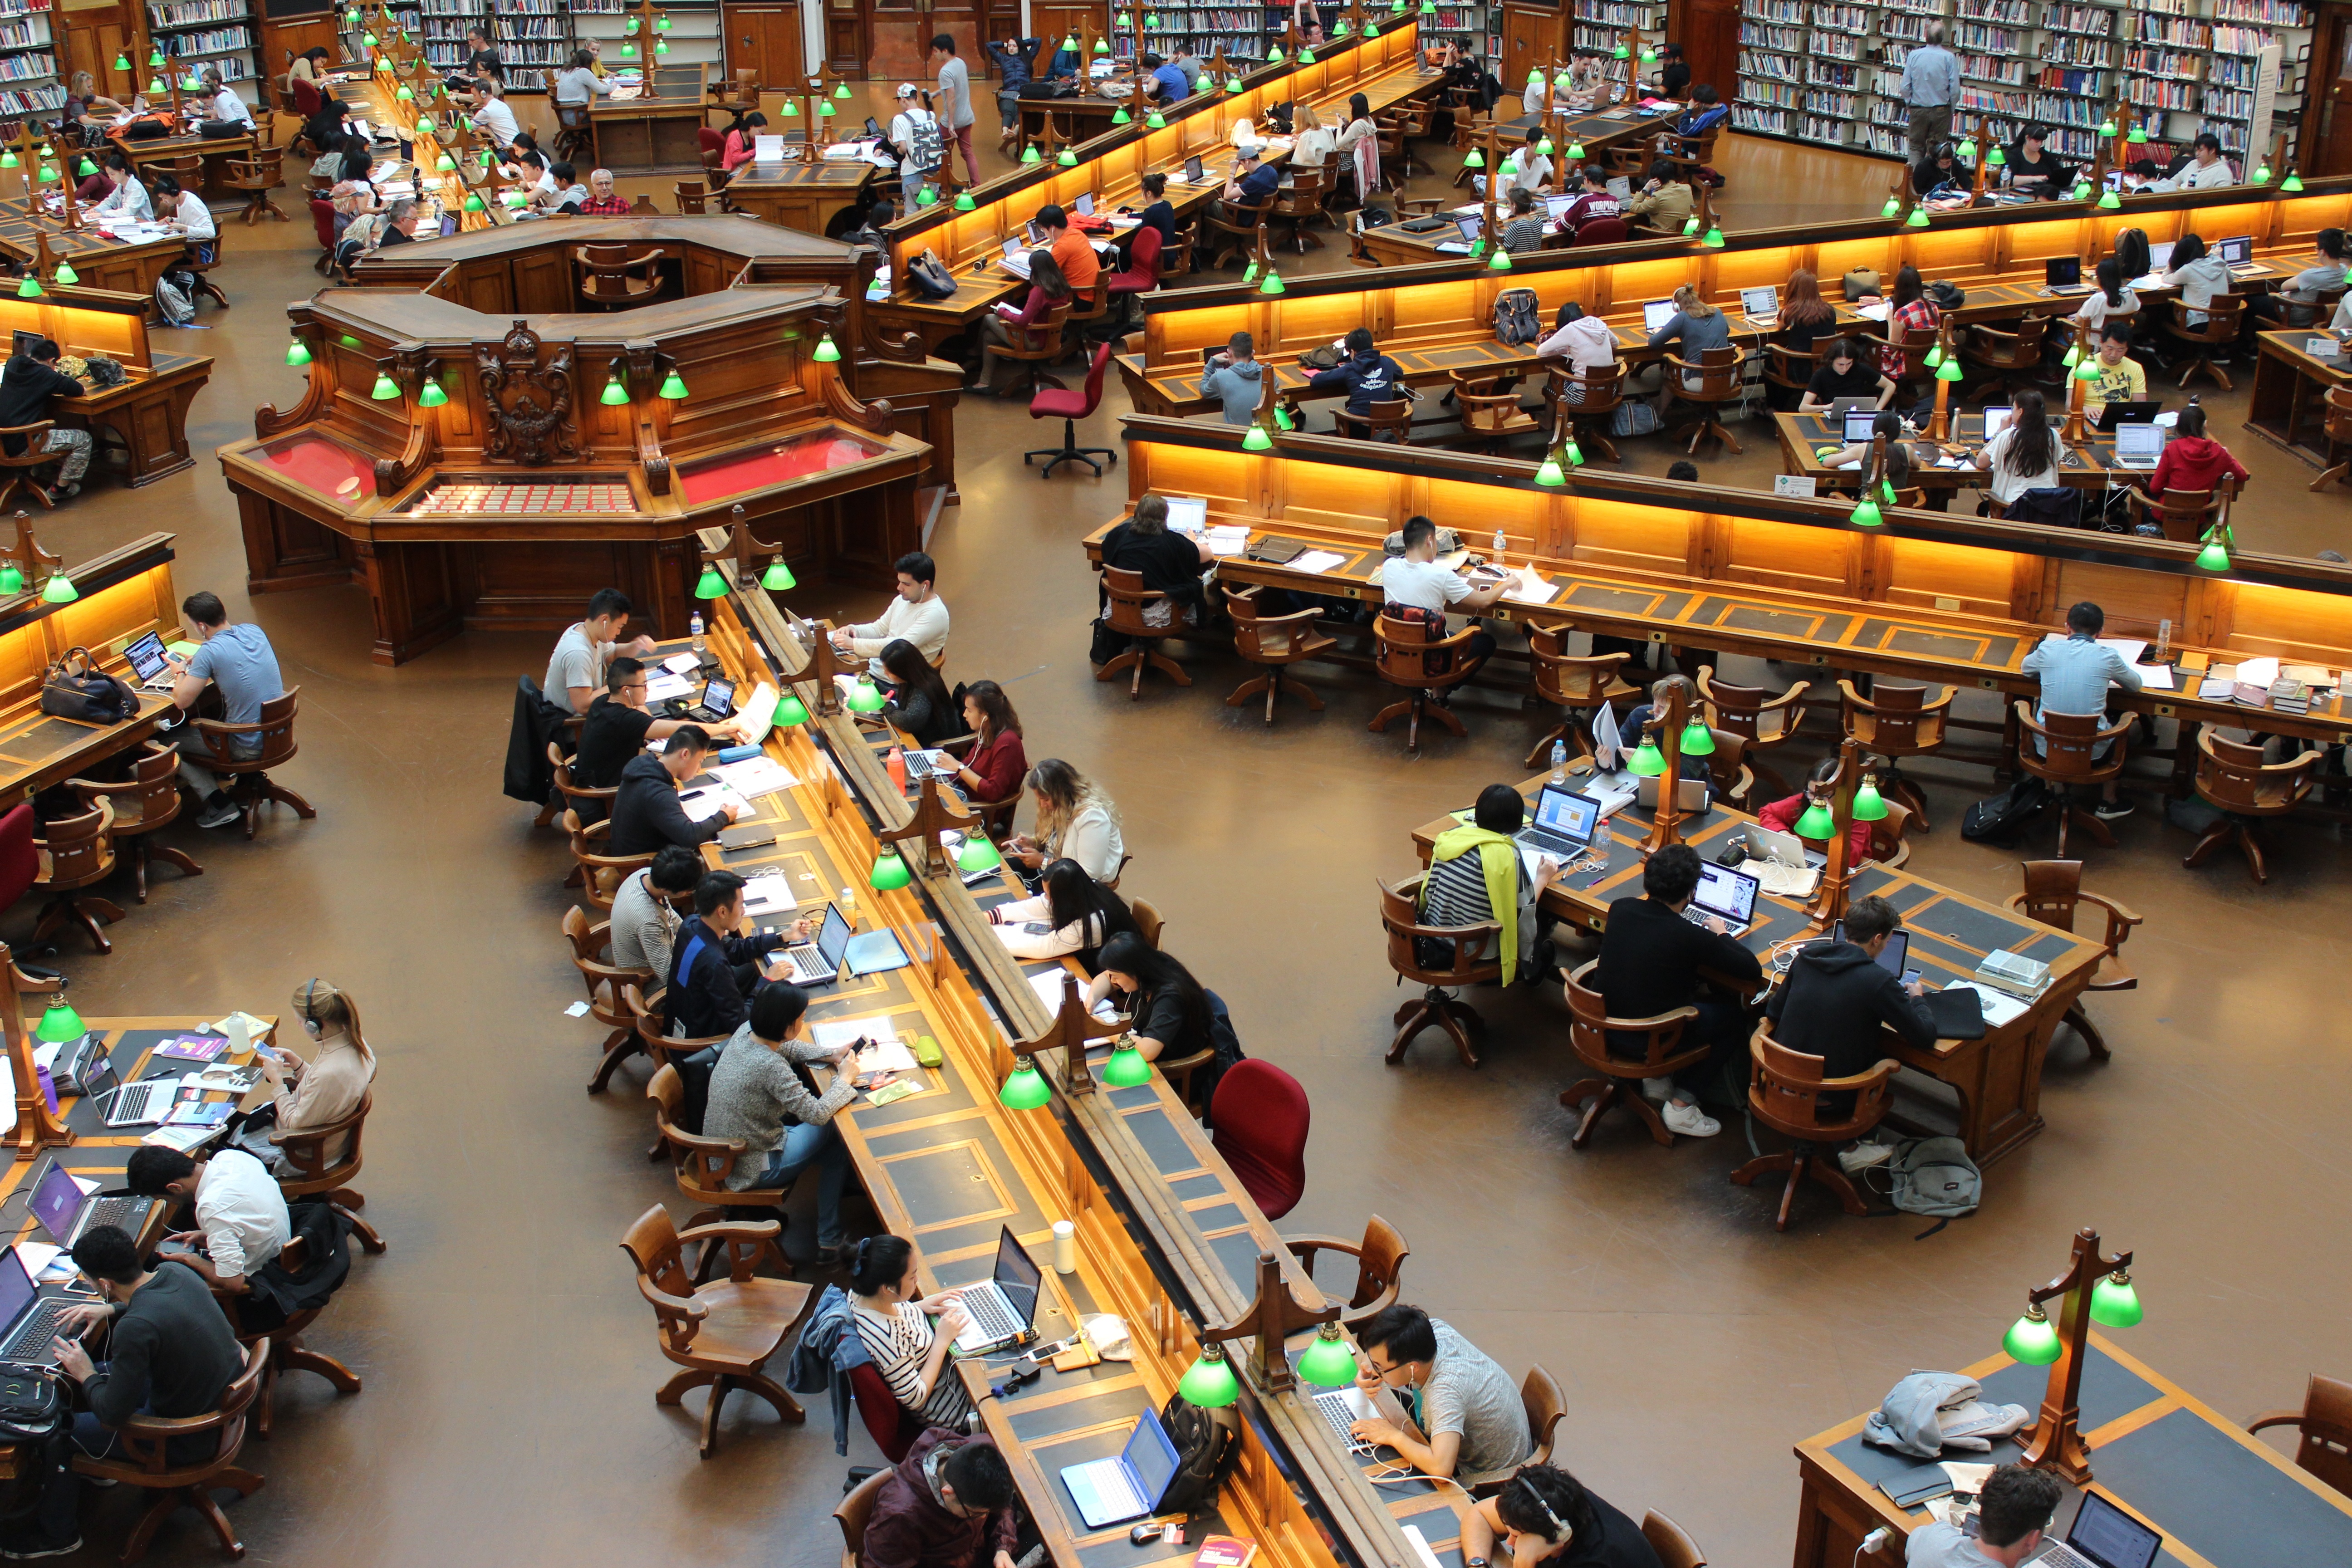
desk, architecture, people, row, sitting, indoor, toy, education, study, library, students, university, supermarket, lego, school, learn, studying, campus, college, academic, students studying, college students, la trobe, college students studying, university students